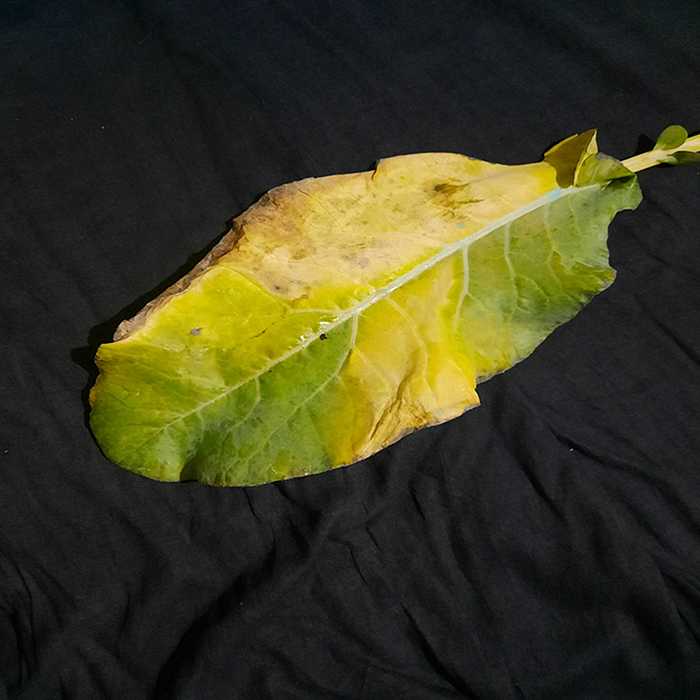
Plant: Cauliflower
Label: Black Rot